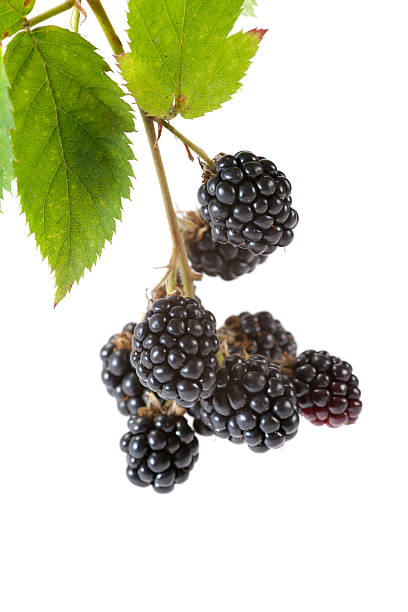
Label: others